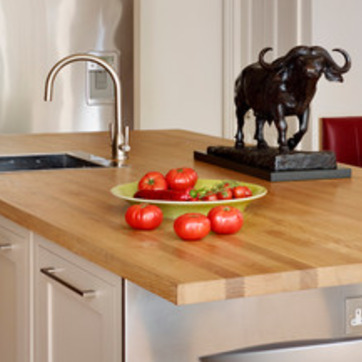
Material: food